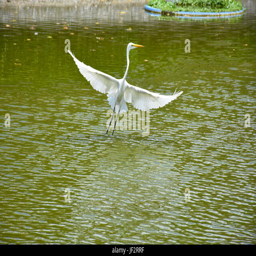
beautiful white crane flying out of a pond after eating a fish , wings wide spread open